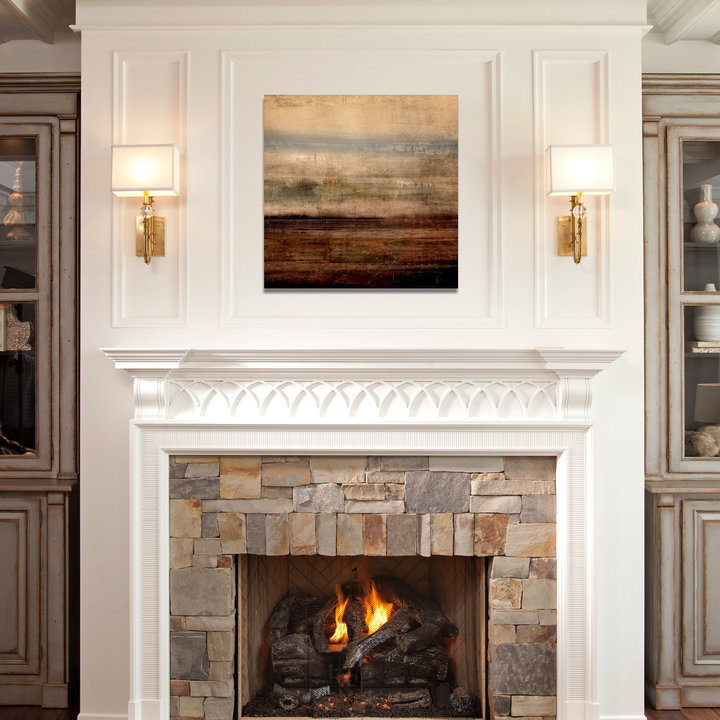
Style: Classic